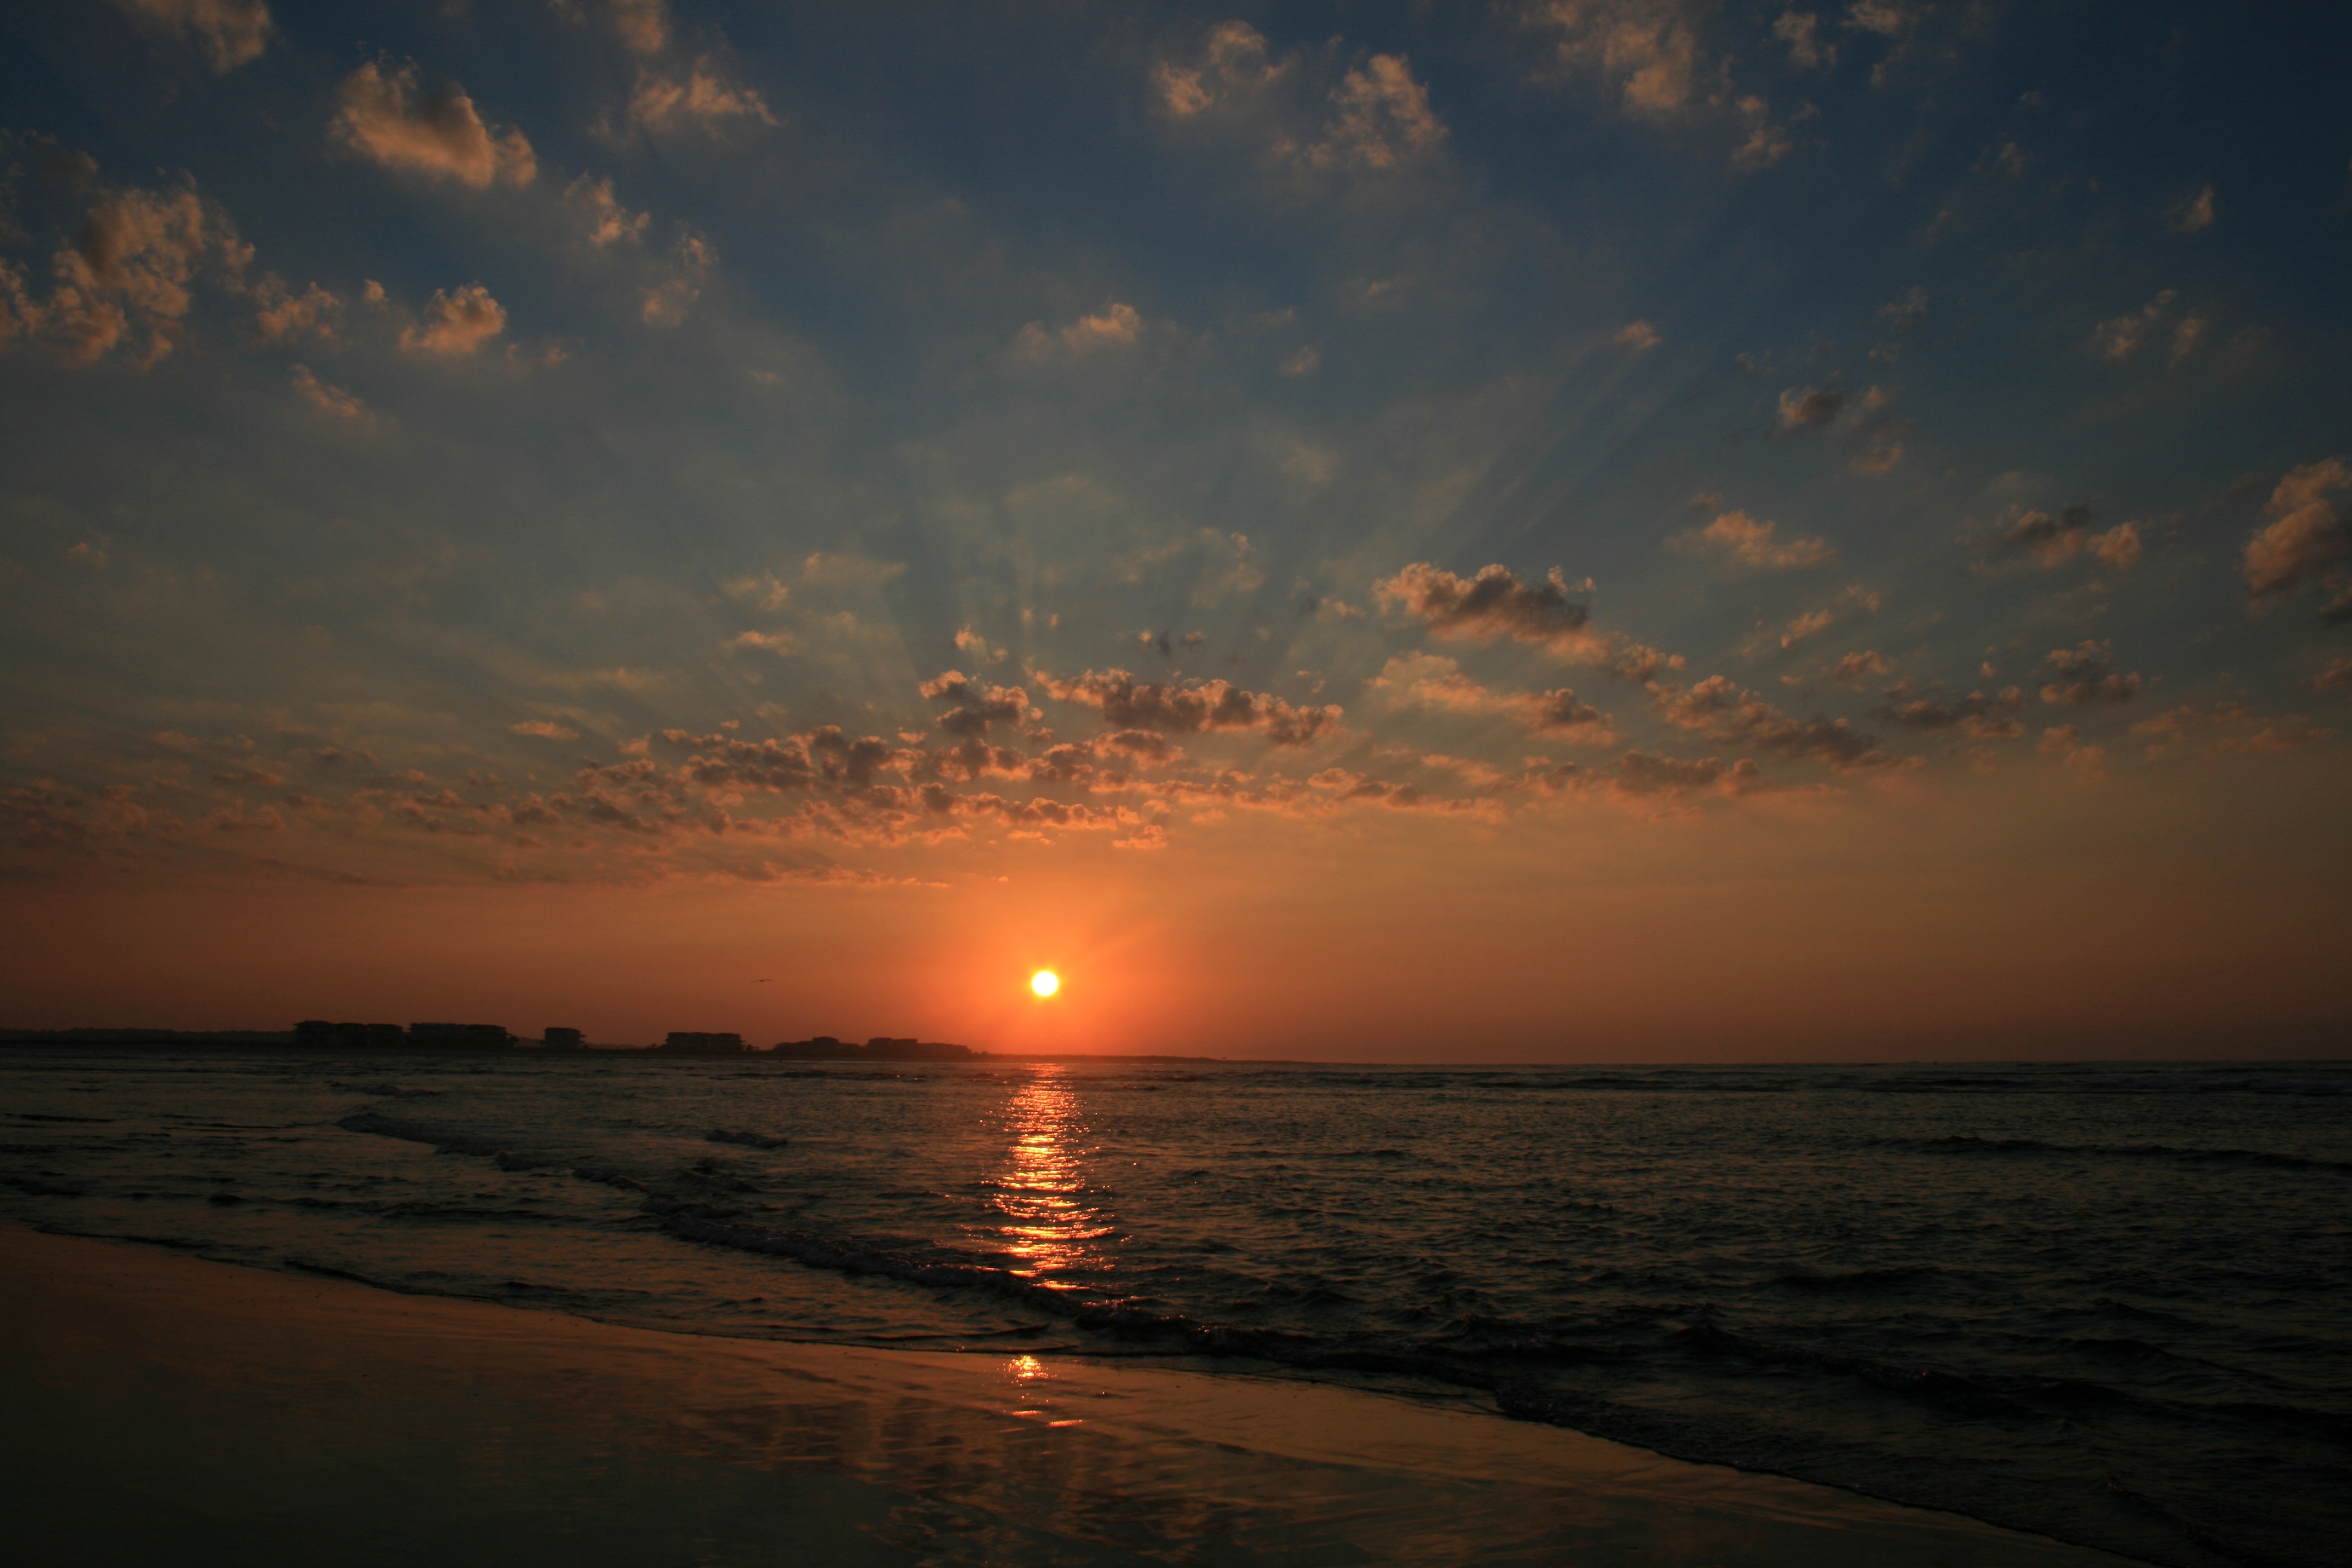
beach, sea, coast, ocean, horizon, cloud, sky, sun, sunrise, sunset, sunlight, morning, shore, wave, dawn, dusk, evening, reflection, afterglow, wind wave